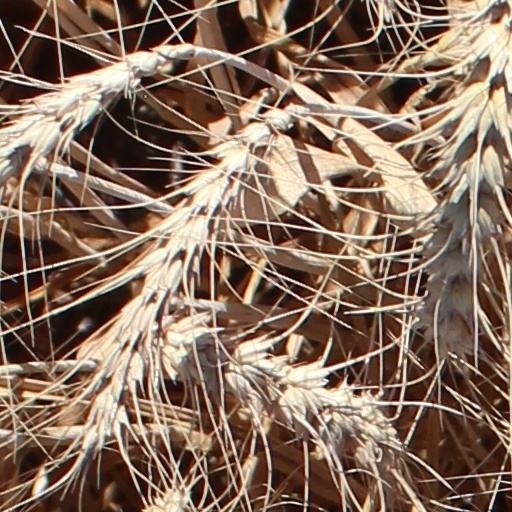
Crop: wheat